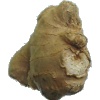
Label: ginger_root